East River Column

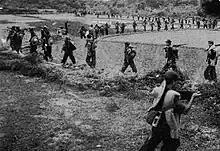
The East River Column on the march near Hong Kong, 1945.

The Hong Kong and Kowloon Independent Brigade of the East River Column was established on February 3, 1942, at the Rosary Mission Centre, a chapel in Sai Kung, Hong Kong. Commander Choi Kwok-Leung and Political Commissar Chan Tat-Ming led a force of about 400 men armed with 30 machine guns and several hundred rifles left by defeated British forces. The guerrillas rescued around twenty to twenty-five Allied pilots who parachuted into Kowloon when their planes were shot down by the Japanese, including Sir Lindsay Ride and Sir Douglas Clague. In December 1943 the East River guerillas absorbed the HK-Kowloon Brigade into the larger unit. In 1943 the East River Column was engaged in a multi-sided war against the Japanese, the KMT's 187th Division, KMT-aligned bandits, and units of Wang Jingwei's collaborationist regime. Despite this strong opposition, by 1944 they controlled a significant amount of territory known as the Guangdong Base Area, from Huiyang in the east to Sanshui and Xinhui in the west.